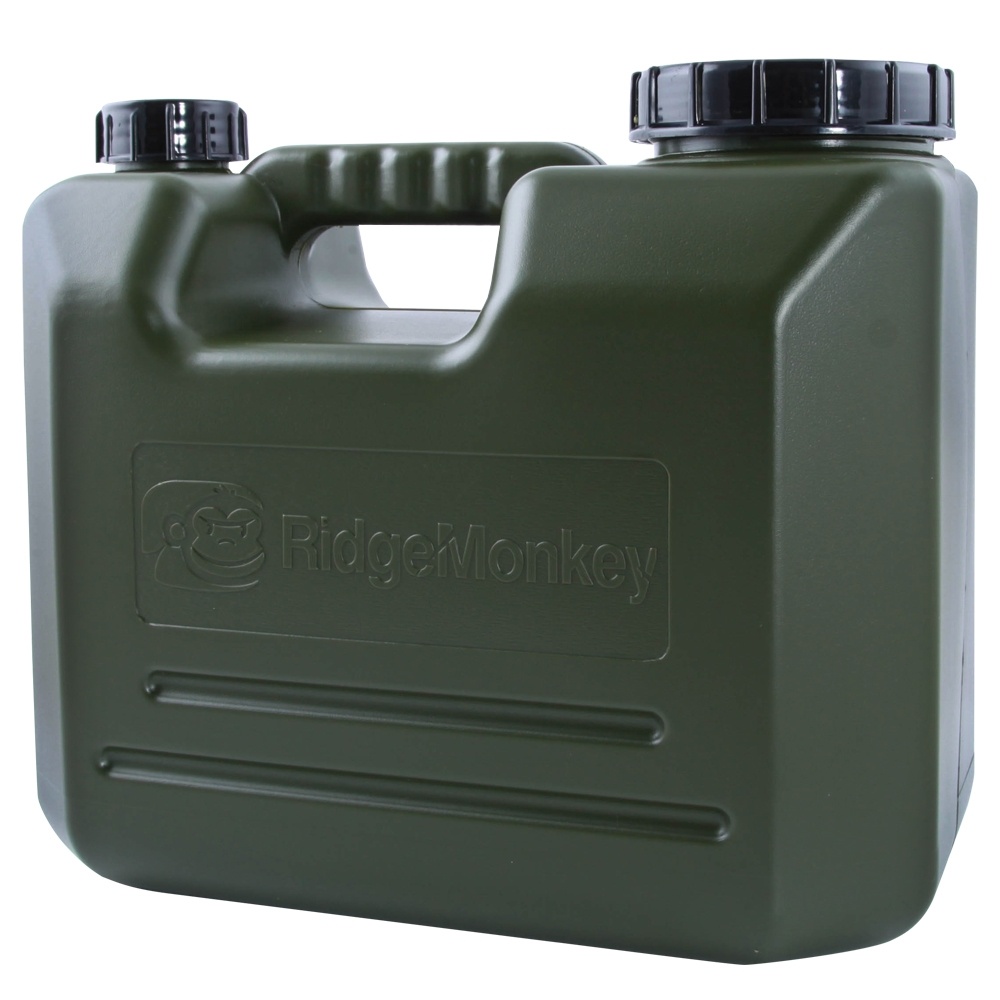
RIDGEMONKEY Heavy Duty Water Carrier 2.5L
The RidgeMonkey Heavy Duty Fishing Water Carrier embodies the spirit of the company's ingenious thinking, giving a new lease of life to the classic water bottle. Constructed from durable high-density polyethylene (HDPE), a robust material used in mains water supply piping, this water carrier promises longevity for countless fishing trips to come. Available in 5l, 10l, and 15l options, the RidgeMonkey Water Carrier caters to the diverse needs of anglers. A day-trip or short coarse fishing session fisherman may find the 5l variant more suited to their needs, providing just the right amount of water for a day's hot brews and cooling fresh water glasses. On the other hand, if you are on the bank for mid-length carp fishing sessions, the 10l version ensures you don’t have to abandon your swim to refill, it holds enough water to fill your kettle multiple times. The 15l variant is perfect for those planning multiple nights on the bank or for those who simply love to stay hydrated. One striking feature of the RidgeMonkey Water Carrier is its dual-lid system. The larger of the two lids comes in handy when you need to refill at a sink fitting rather than an open tap. This large opening minimises the risk of spilling and ensures a quicker refill. The second lid can be replaced with an included tap, transforming the RidgeMonkey Water Carrier into a conveniently accessible water dispenser. Positioned on a bivvy table, the carrier provides an easy way to fill your kettle, mug, or saucepan, without the struggle of lifting and pouring from a full water bottle. Simply turn the tap and let the water flow into your container. In addition to these features, the RidgeMonkey Water Carrier boasts a comfortable handle. This is a blessing in disguise for those moments when you need to lift a full water carrier from the boot to the barrow. With the RidgeMonkey Heavy Duty Water Carrier, your angling trips are about to become even more enjoyable and fuss-free. 2.5L version DOES NOT include tap5, 10 and 15 litre capacity available Robust HDPE body Interchangeable lid/tap system Available in a variety of sizes to cover all carp fishing scenarios
Brand: RidgeMonkey
Category: Sporting Goods > Outdoor Recreation > Hydration System Accessories > Hydration System Flasks